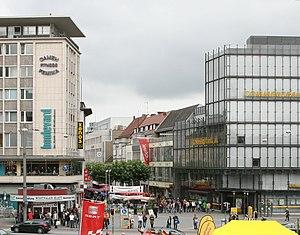
Entrée de la Bahnhofstrasse à la place Jahn (Jahnplatz), à Bielefeld, en Allemagne.